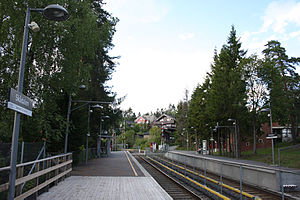
Skådalen Station
Skådalen Station.
Skådalen Station er en metrostation på Holmenkollbanen på T-banen i Oslo. Stationen ligger 206,9 meter over havet. Den ligger i nærheden af Oslo Montessoriskole og Oslo kompetansecenter og har derfor mange passagerer i myldretiden.